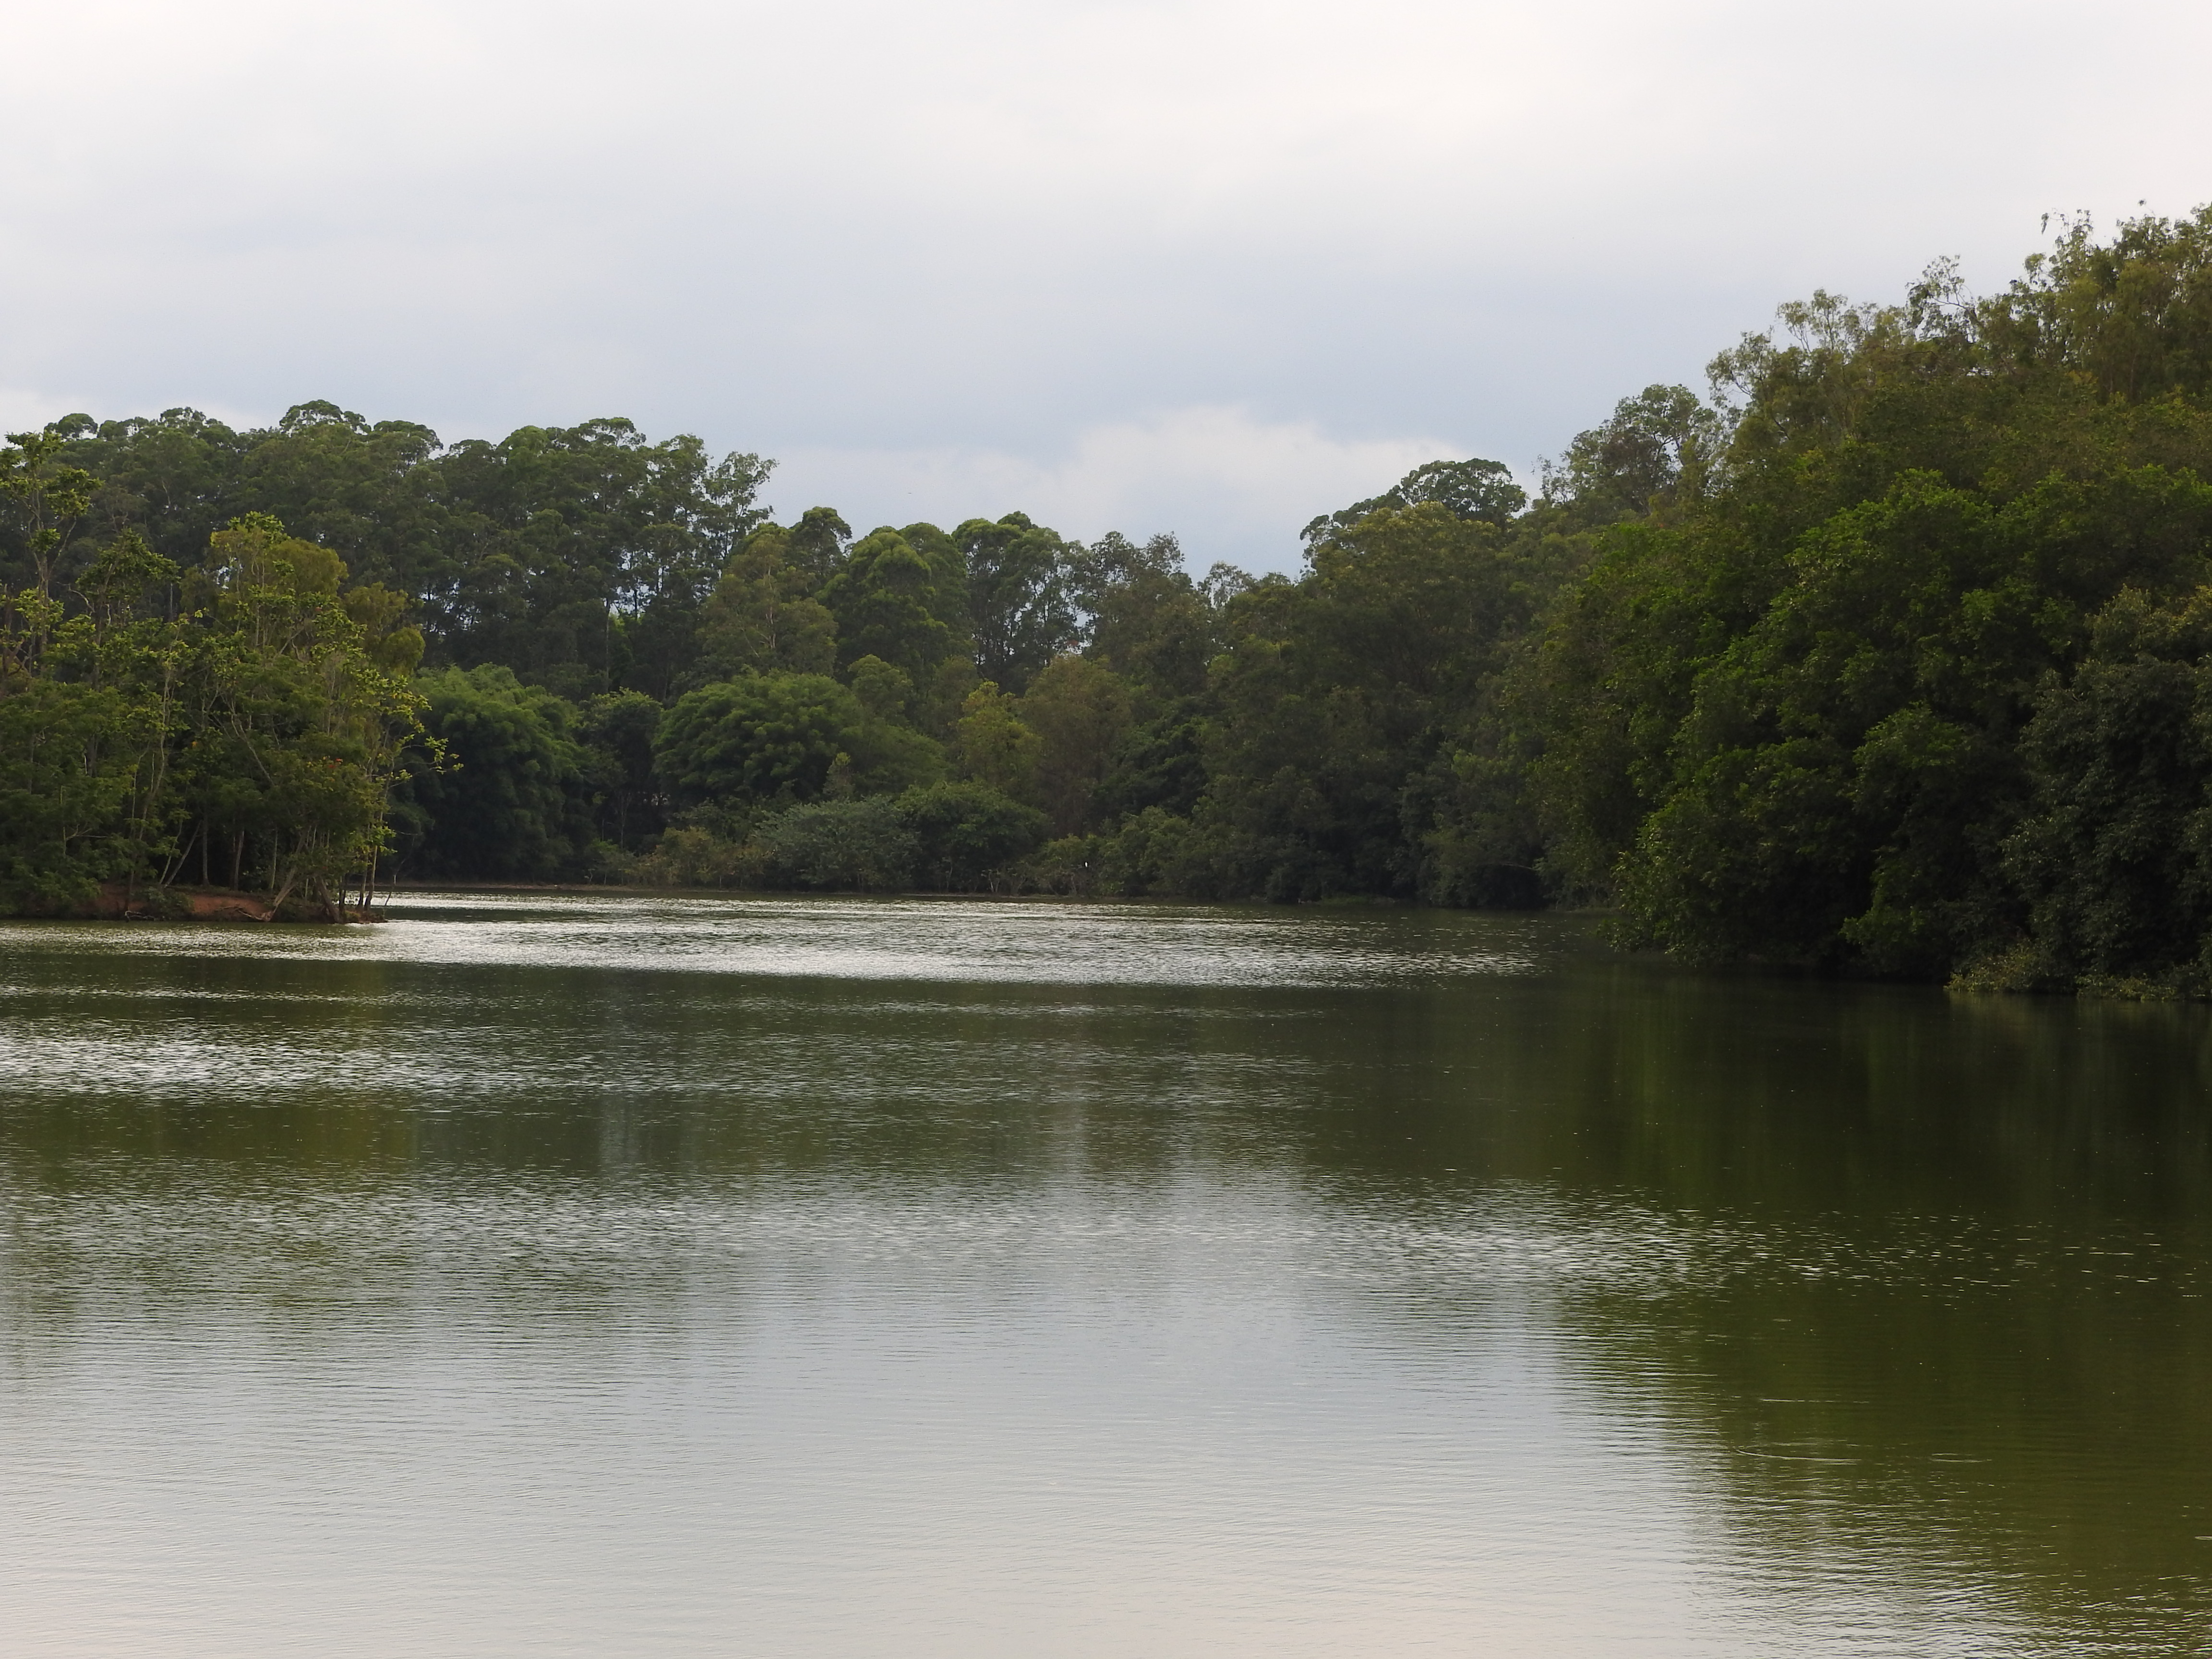
lake, park, body of water, water resources, river, natural landscape, water, nature, bank, natural environment, vegetation, nature reserve, sky, reflection, green, atmospheric phenomenon, tree, reservoir, waterway, floodplain, wilderness, morning, watercourse, pond, biome, jungle, forest, bayou, cloud, riparian forest, wildlife, rainforest, calm, lacustrine plain, loch, wetland, rural area, landscape, fluvial landforms of streams, horizon, channel, state park, sea, national park, marsh